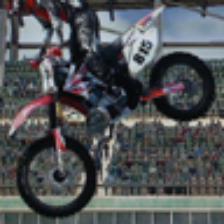
Label: NonHuman